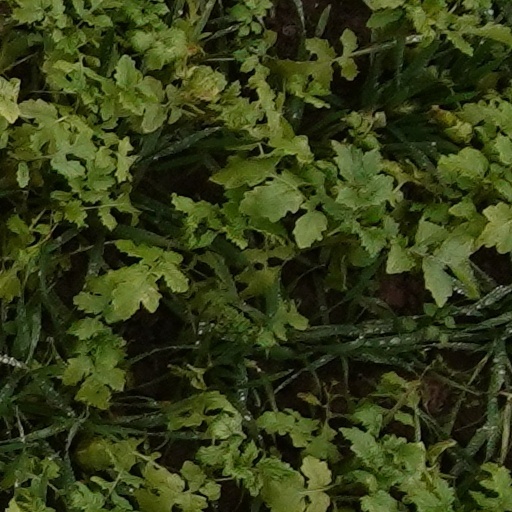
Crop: wheat